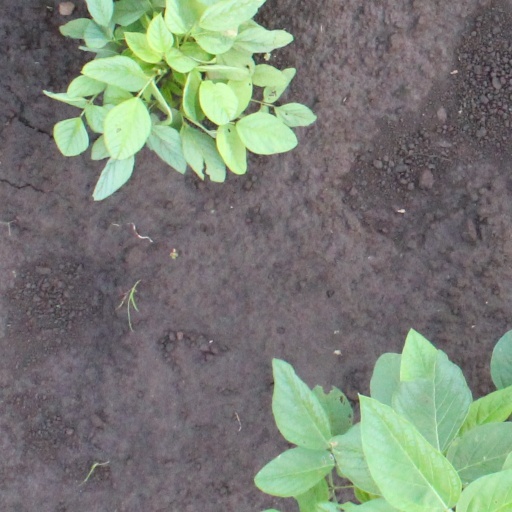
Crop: soybean